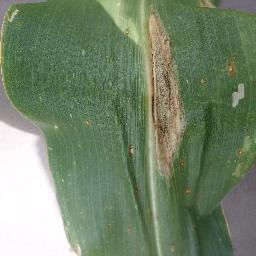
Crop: corn
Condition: (maize)_northern_blight